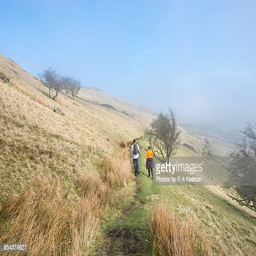
walkers on a misty morning